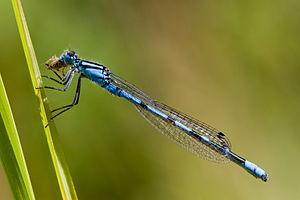
Un Agrion porte-voupe (Enallagma cyathigerum) mâle mange une cigale. Photo prise dans l'Ahlenmoor, une tourbière du nord de la basse saxe (Allemagne). Cette photo appartient à une séquence montrant le repas de l'animal. Ce repas à duré moins de quatre minutes.
Cette liste recense les odonates répertoriés dans le canton de Genève par un ouvrage de 1996, complété par un ouvrage de 2012.